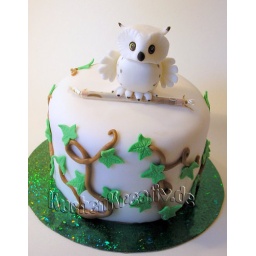
A little cake for a girl who loves birds - the owl holds a banknote in its claws